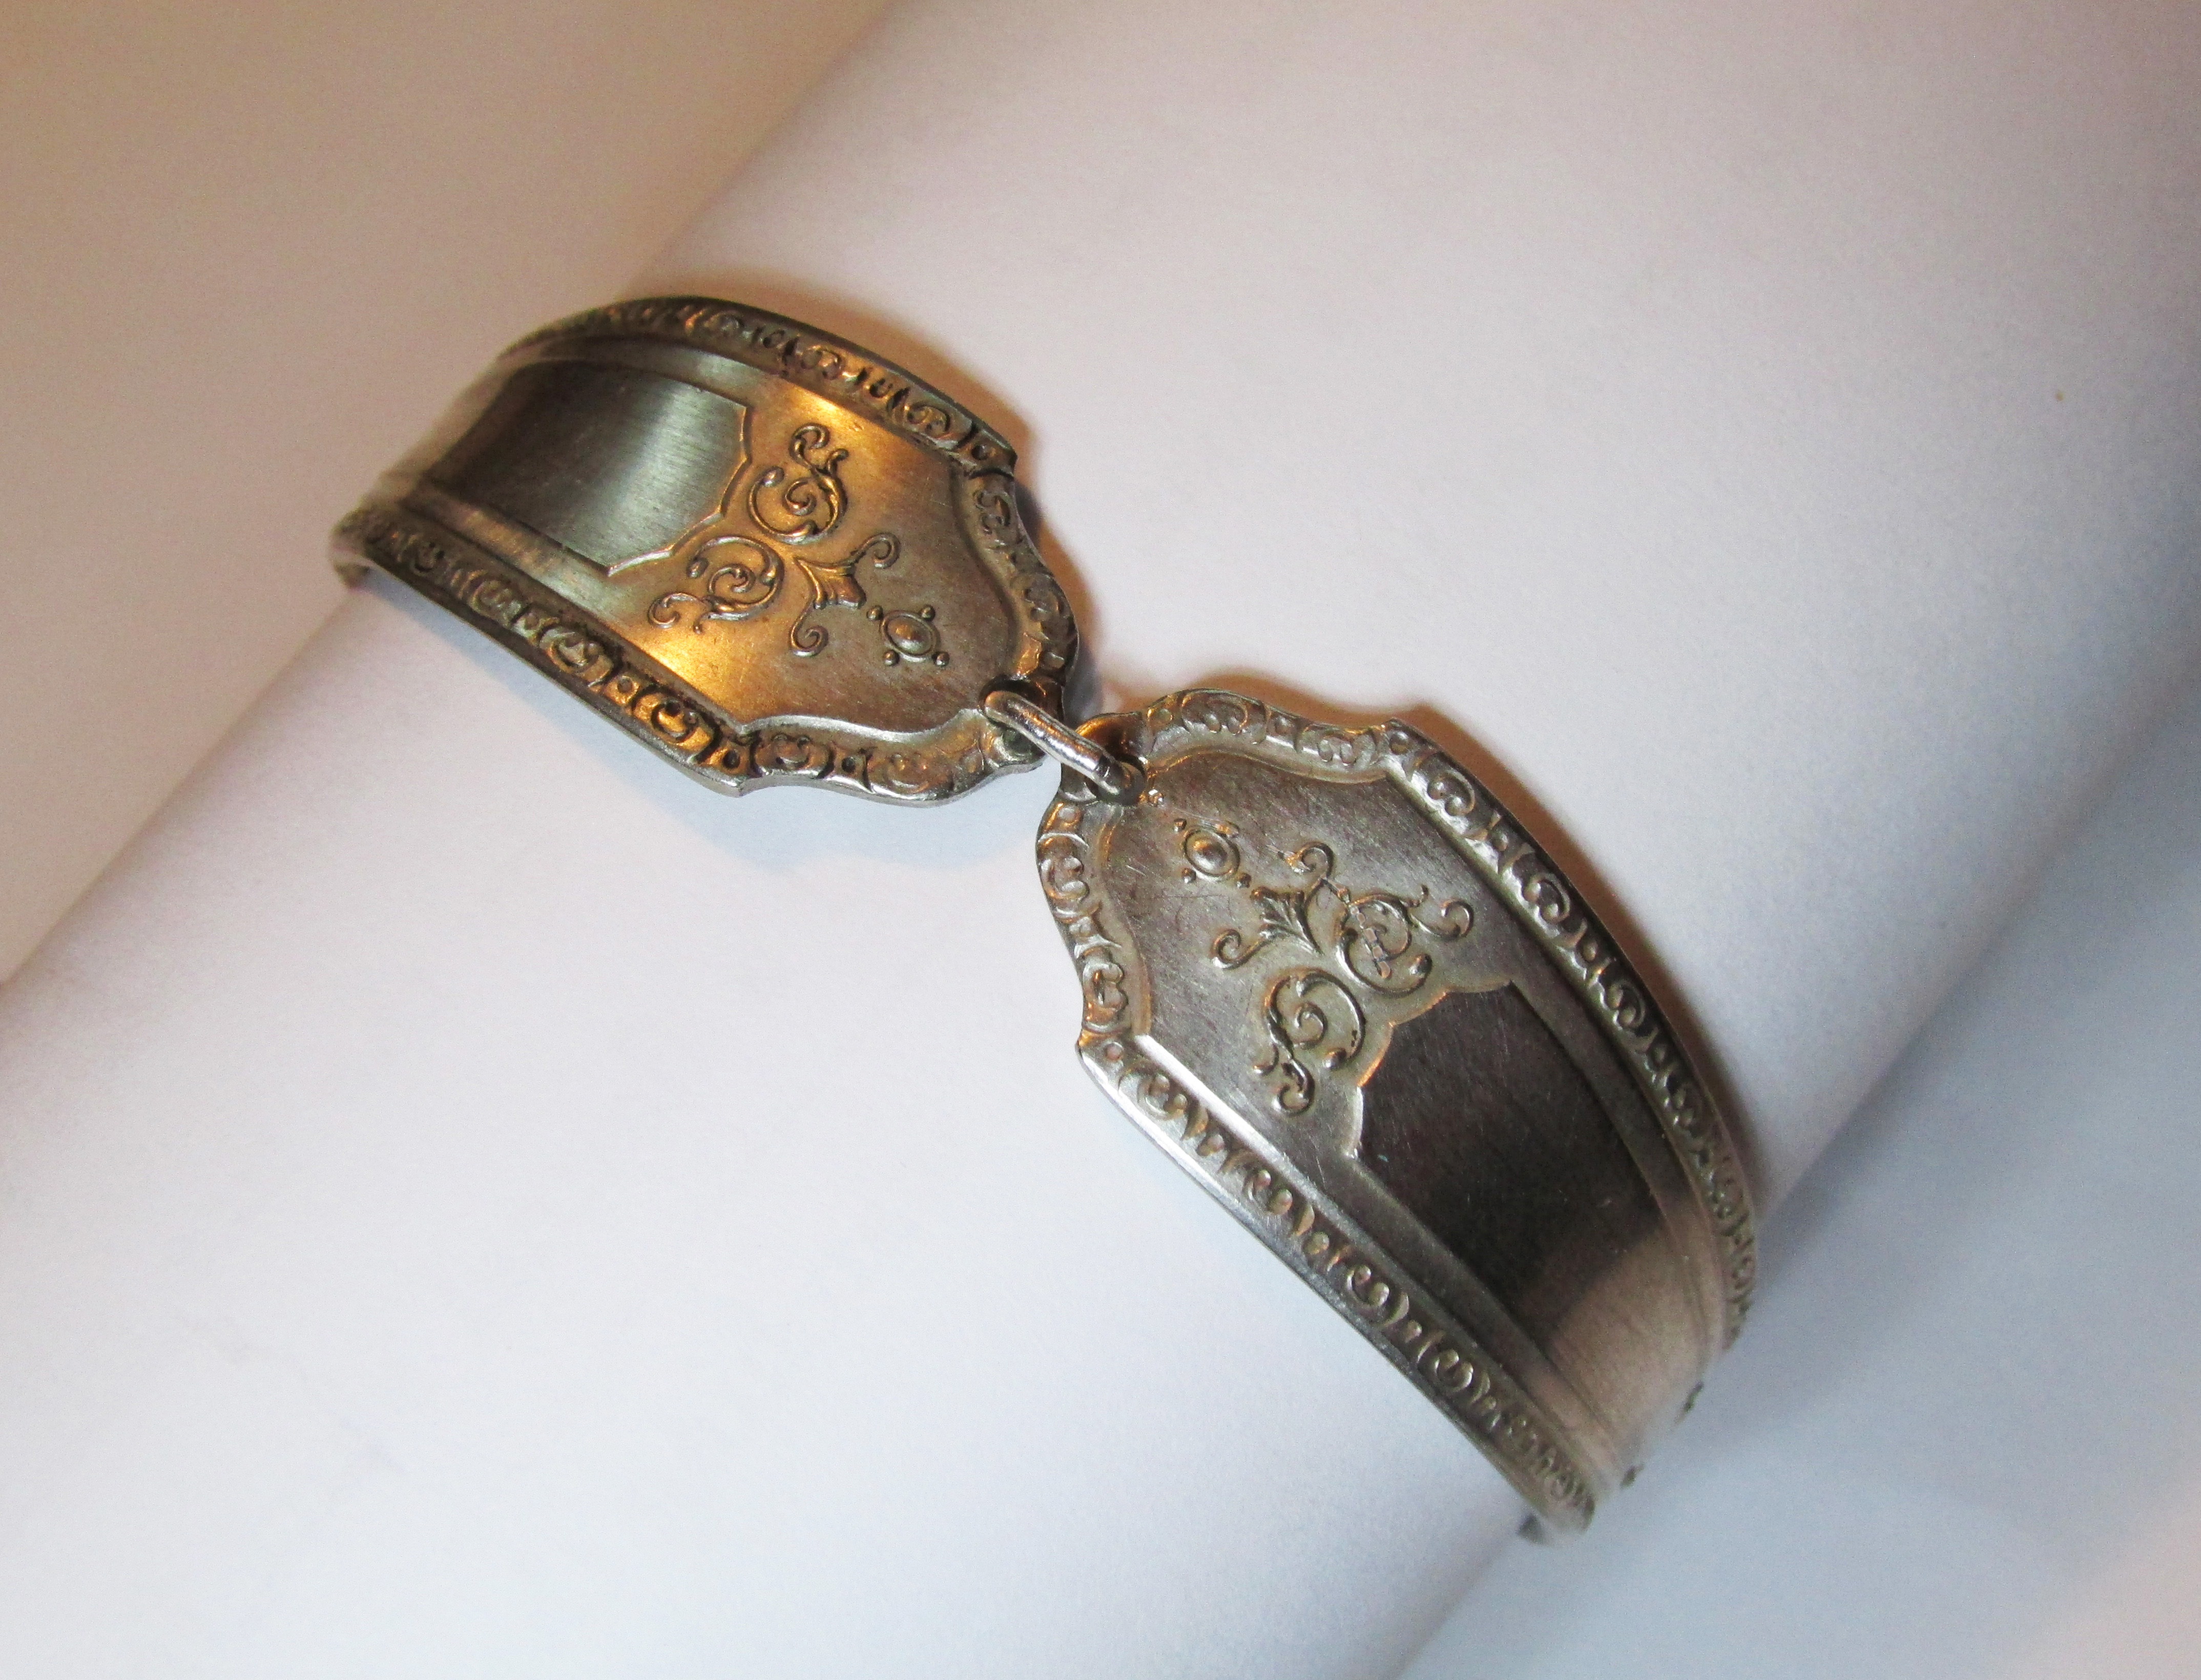
hand, ring, metal, homemade, jewelry, bracelet, jewellery, brass, silver, handmade, pendant, locket, fashion accessory, sterling silver, spoon bracelet